Catherine Bramwell-Booth

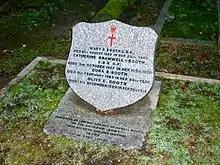
The grave of Catherine Bramwell-Booth in the churchyard of St James, Finchampstead.

Bramwell-Booth wrote several books, including biographies of her grandmother, Catherine Mumford, and of her father Bramwell Booth. This brought her a certain fame, and, because of her engaging personality, during the 1970s and 1980s she made frequent appearances on radio and television programmes, being interviewed by, among others, Malcolm Muggeridge, Russell Harty and Roy Plomley on "Desert Island Discs" in 1979.